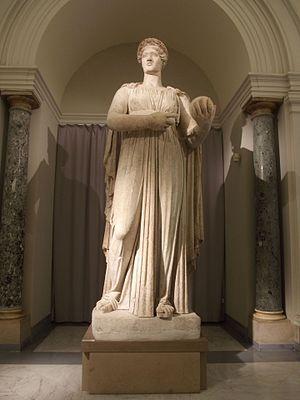
Le théâtre de Pompée est un théâtre romain situé au Champ de Mars, à Rome, dans l'actuel rione du Parione, construit par le consul romain Pompée, « un des grands conquérants de Rome » entre 61 et 55 av. J.-C.